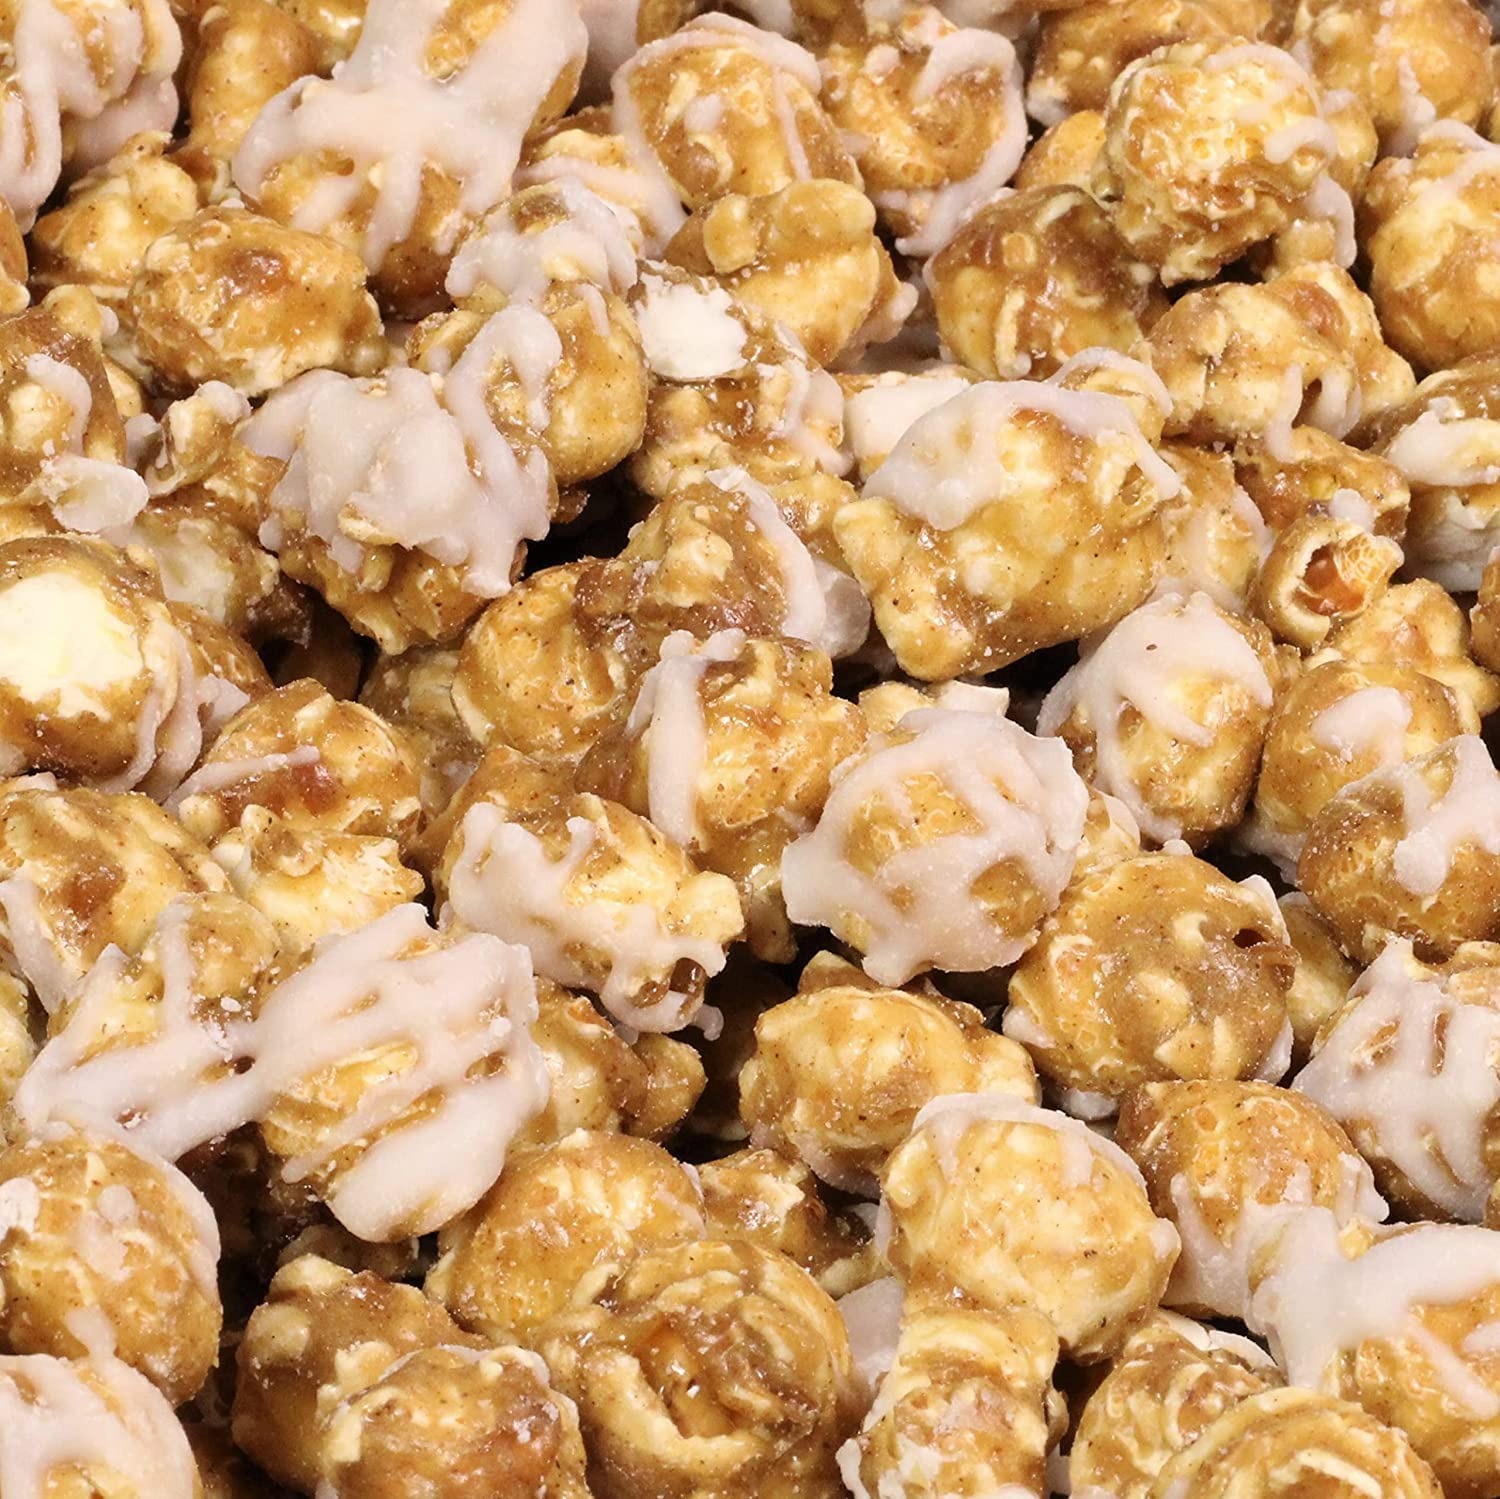
Item Name: Gourmet Cookies 'n Cream Popcorn by Its Delish, 5 lbs Bulk Bag, – Festive Caramel Air Popped Sweet Crunchy Caramelized popcorn with cookies and glaze Corn Snack - Dairy-Free, Kosher
Bullet Point 1: 🍿 DELICIOUS GOURMET CARAMEL POPCORN WITH COOKIES ‘n GLAZE– Try some delicious caramel flavored popcorn with cookies and white glaze, oh so sweet and crunchy, perfect for daily snacking and midnight crave. Its classic caramel corn popcorn, but better! - When sealed will stay fresh for over a month! YIELDS: Approx 2 oz. per cup
Bullet Point 2: 🍿 SNACKING, GIFTING, PARTYING – Our scrumptious fresh popcorn can serve every purpose in the candy aisle. These sweet crunch toffee snacks are deliciously sweet and crunchy snack, at the same time alongside will satisfy your inner cravings. Stock up today and enjoy!
Bullet Point 3: 🍿 FRESHLY POPPED POPCORN – Our caramelized toffee style popcorn is diet-friendly to take care of your good health. Deliciously coated popcorn come with multiple advantages in terms of health and diet. Our gourmet popcorn is first air-popped, not oil or kettle cooked, bringing you a much healthier popped corn.
Bullet Point 4: 🍿 GREAT FOR SNACKING ON AND ALSO MAKES A GREAT GIFT – Crunchy Caramel Coated Popcorn are the best snacks for parties’ like: birthday party, holiday parties or other social or family events. These are healthy, rich, and tasty enough to lighten up your gathering and parties. Moreover, you can also have them as instant snacks in your office, college, school, and travel. A classic delight!
Bullet Point 5: 🍿 CERTIFIED KOSHER OU PARVE: Our caramel popcorn is non-dairy and proudly made in the USA. We value and care for our customers, and your well-being is our top priority. Expect nothing less when it comes to the freshness, flavor, and crunch of this popcorn. Order from the popcorn factory direct and taste the fun!
Product Description: <p><b> Gourmet Cookies ‘n Cream Popcorn by It's Delish, Caramelized popcorn with cookies and glaze, 5 lbs Bulk Popcorn Snack</b></p> <p> Treat yourself or make your party a hit with our delicious gourmet caramelized popcorn with cookies and white glaze, taking caramel popcorn to a whole another level! Our gourmet popcorn is first air-popped, not oil or kettle cooked, bringing you a much healthier popped corn. They then get candy coated with our caramelized topping followed by drizzles of white cream by our popcorn experts.</p> <p>Our cookies ’n cream popcorn is kosher, non-dairy and proudly made in the USA. Stock up in bulk to have in the house for a late-night snacking crave or keep at your office desk to munch on. They are fresh, sweet and crunchy. They will also make for festive great party favors or candy buffet sweet table at your next event, birthday parties, wedding and baby shower etc. Impress them with an eye-catching treat! Bon Apetit!</p> <p><b>About It's Delish!</b></p><p>It's Delish was established in 1992 and is located in North Hollywood, California. It's Delish is a food manufacturer and distributor who produces over 500 gourmet food products including popcorns, licorice, sour belts, taffies, caramels, Jordan almonds, chocolates, nuts, fruits, trail mixes, spices, and the spice blends. It's Delish also produces organics and all-natural products. We give you the opportunity to order from the factory direct!</p><p>It's Delish! prides itself on the four pillars that are at the foundation of everything we do.</p><p>Innovation Quality Value Service
Value: 80.0
Unit: Ounce

Price: 59.99